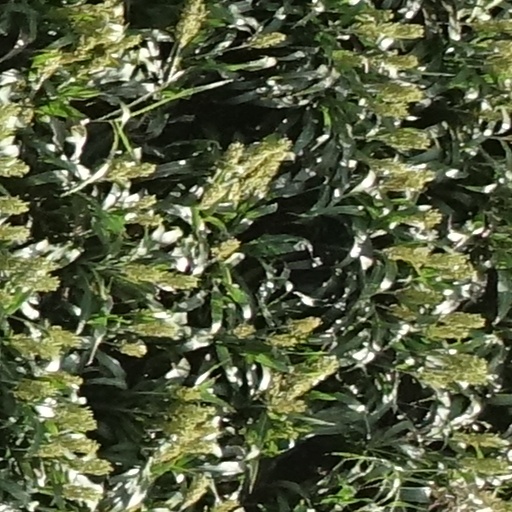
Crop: sorghum